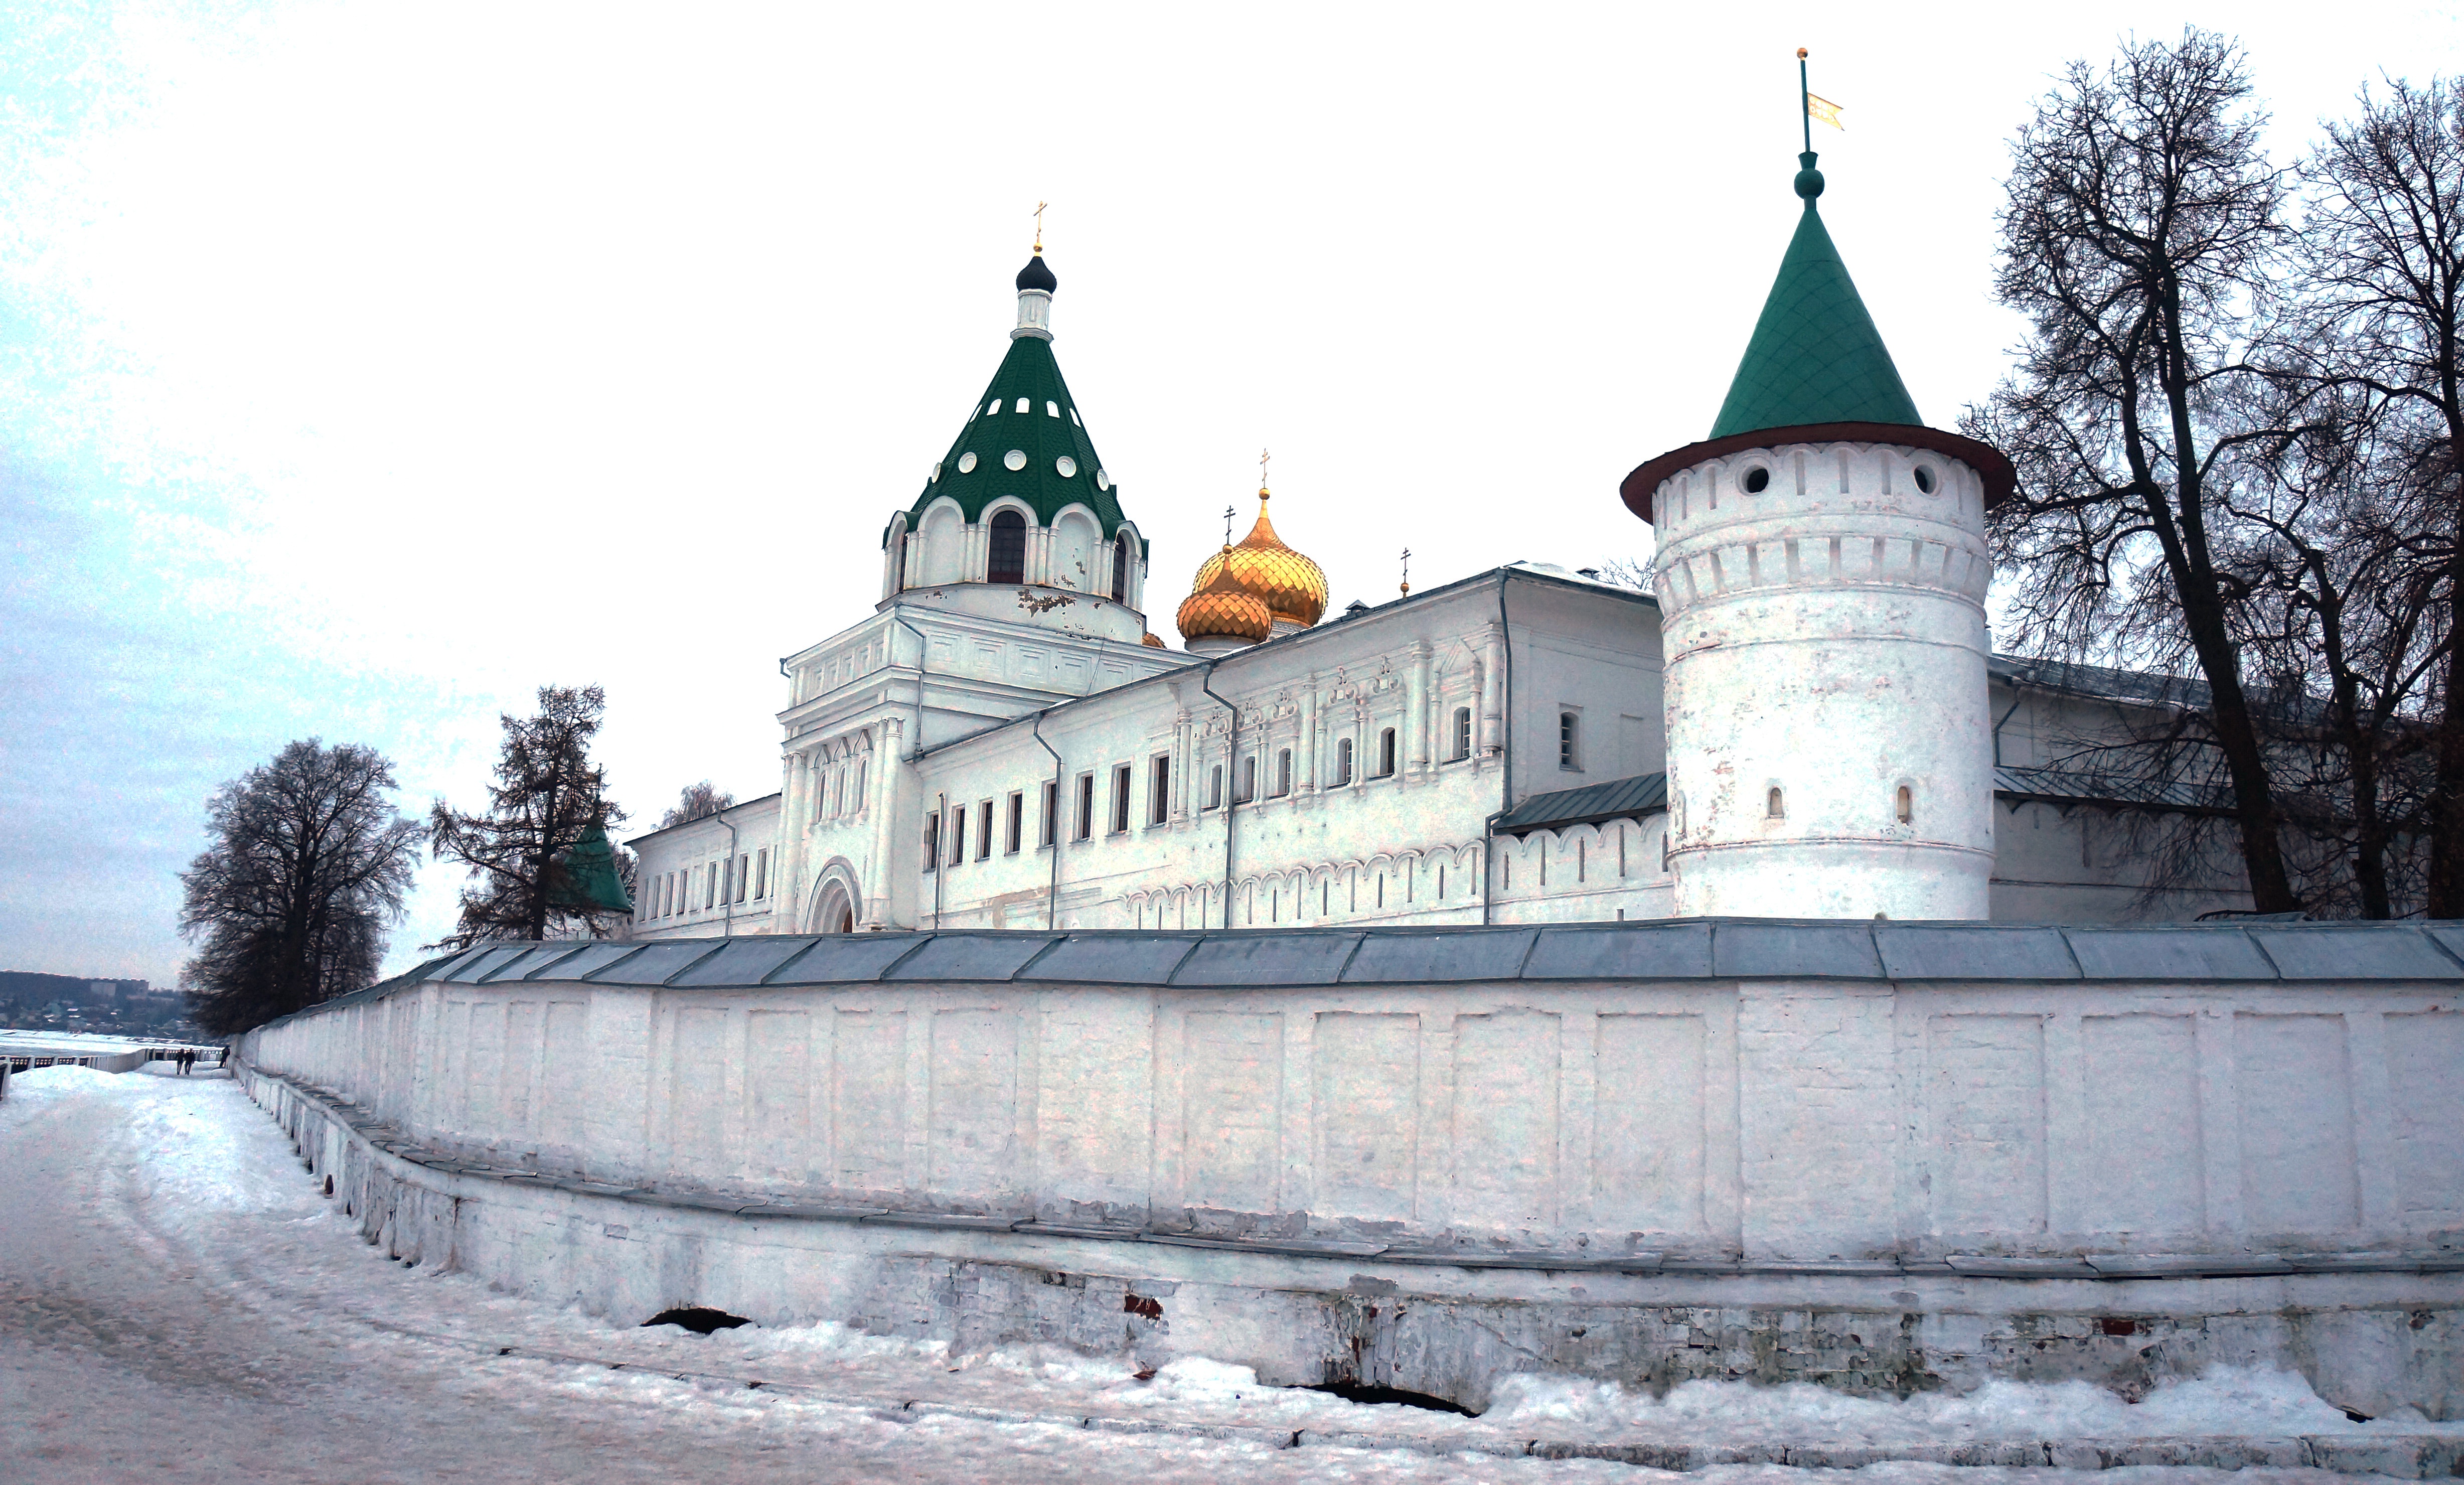
building, chateau, landmark, church, place of worship, monastery, historic site, kostroma